Retractable pen

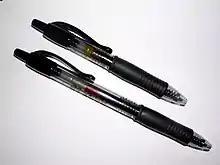
Retractable Pilot Pens

A click pen comprises the frame, a thruster, two cams, a guide pin, a spring, an ink cartridge, a ballpoint at the end of the cartridge, and other parts. The guide pin is typically molded into the frame and the spring provides the tension required to retract the ink cartridge. The cams provide a bistable system where in one position the ink cartridge is retracted and in the other it is extended. When the button at the end of the pen is pressed, the system moves from one position to the other. This causes the ballpoint tip to be pushed forward.